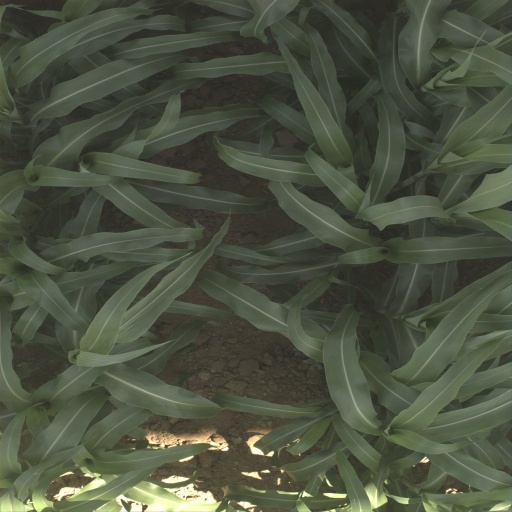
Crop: sorghum